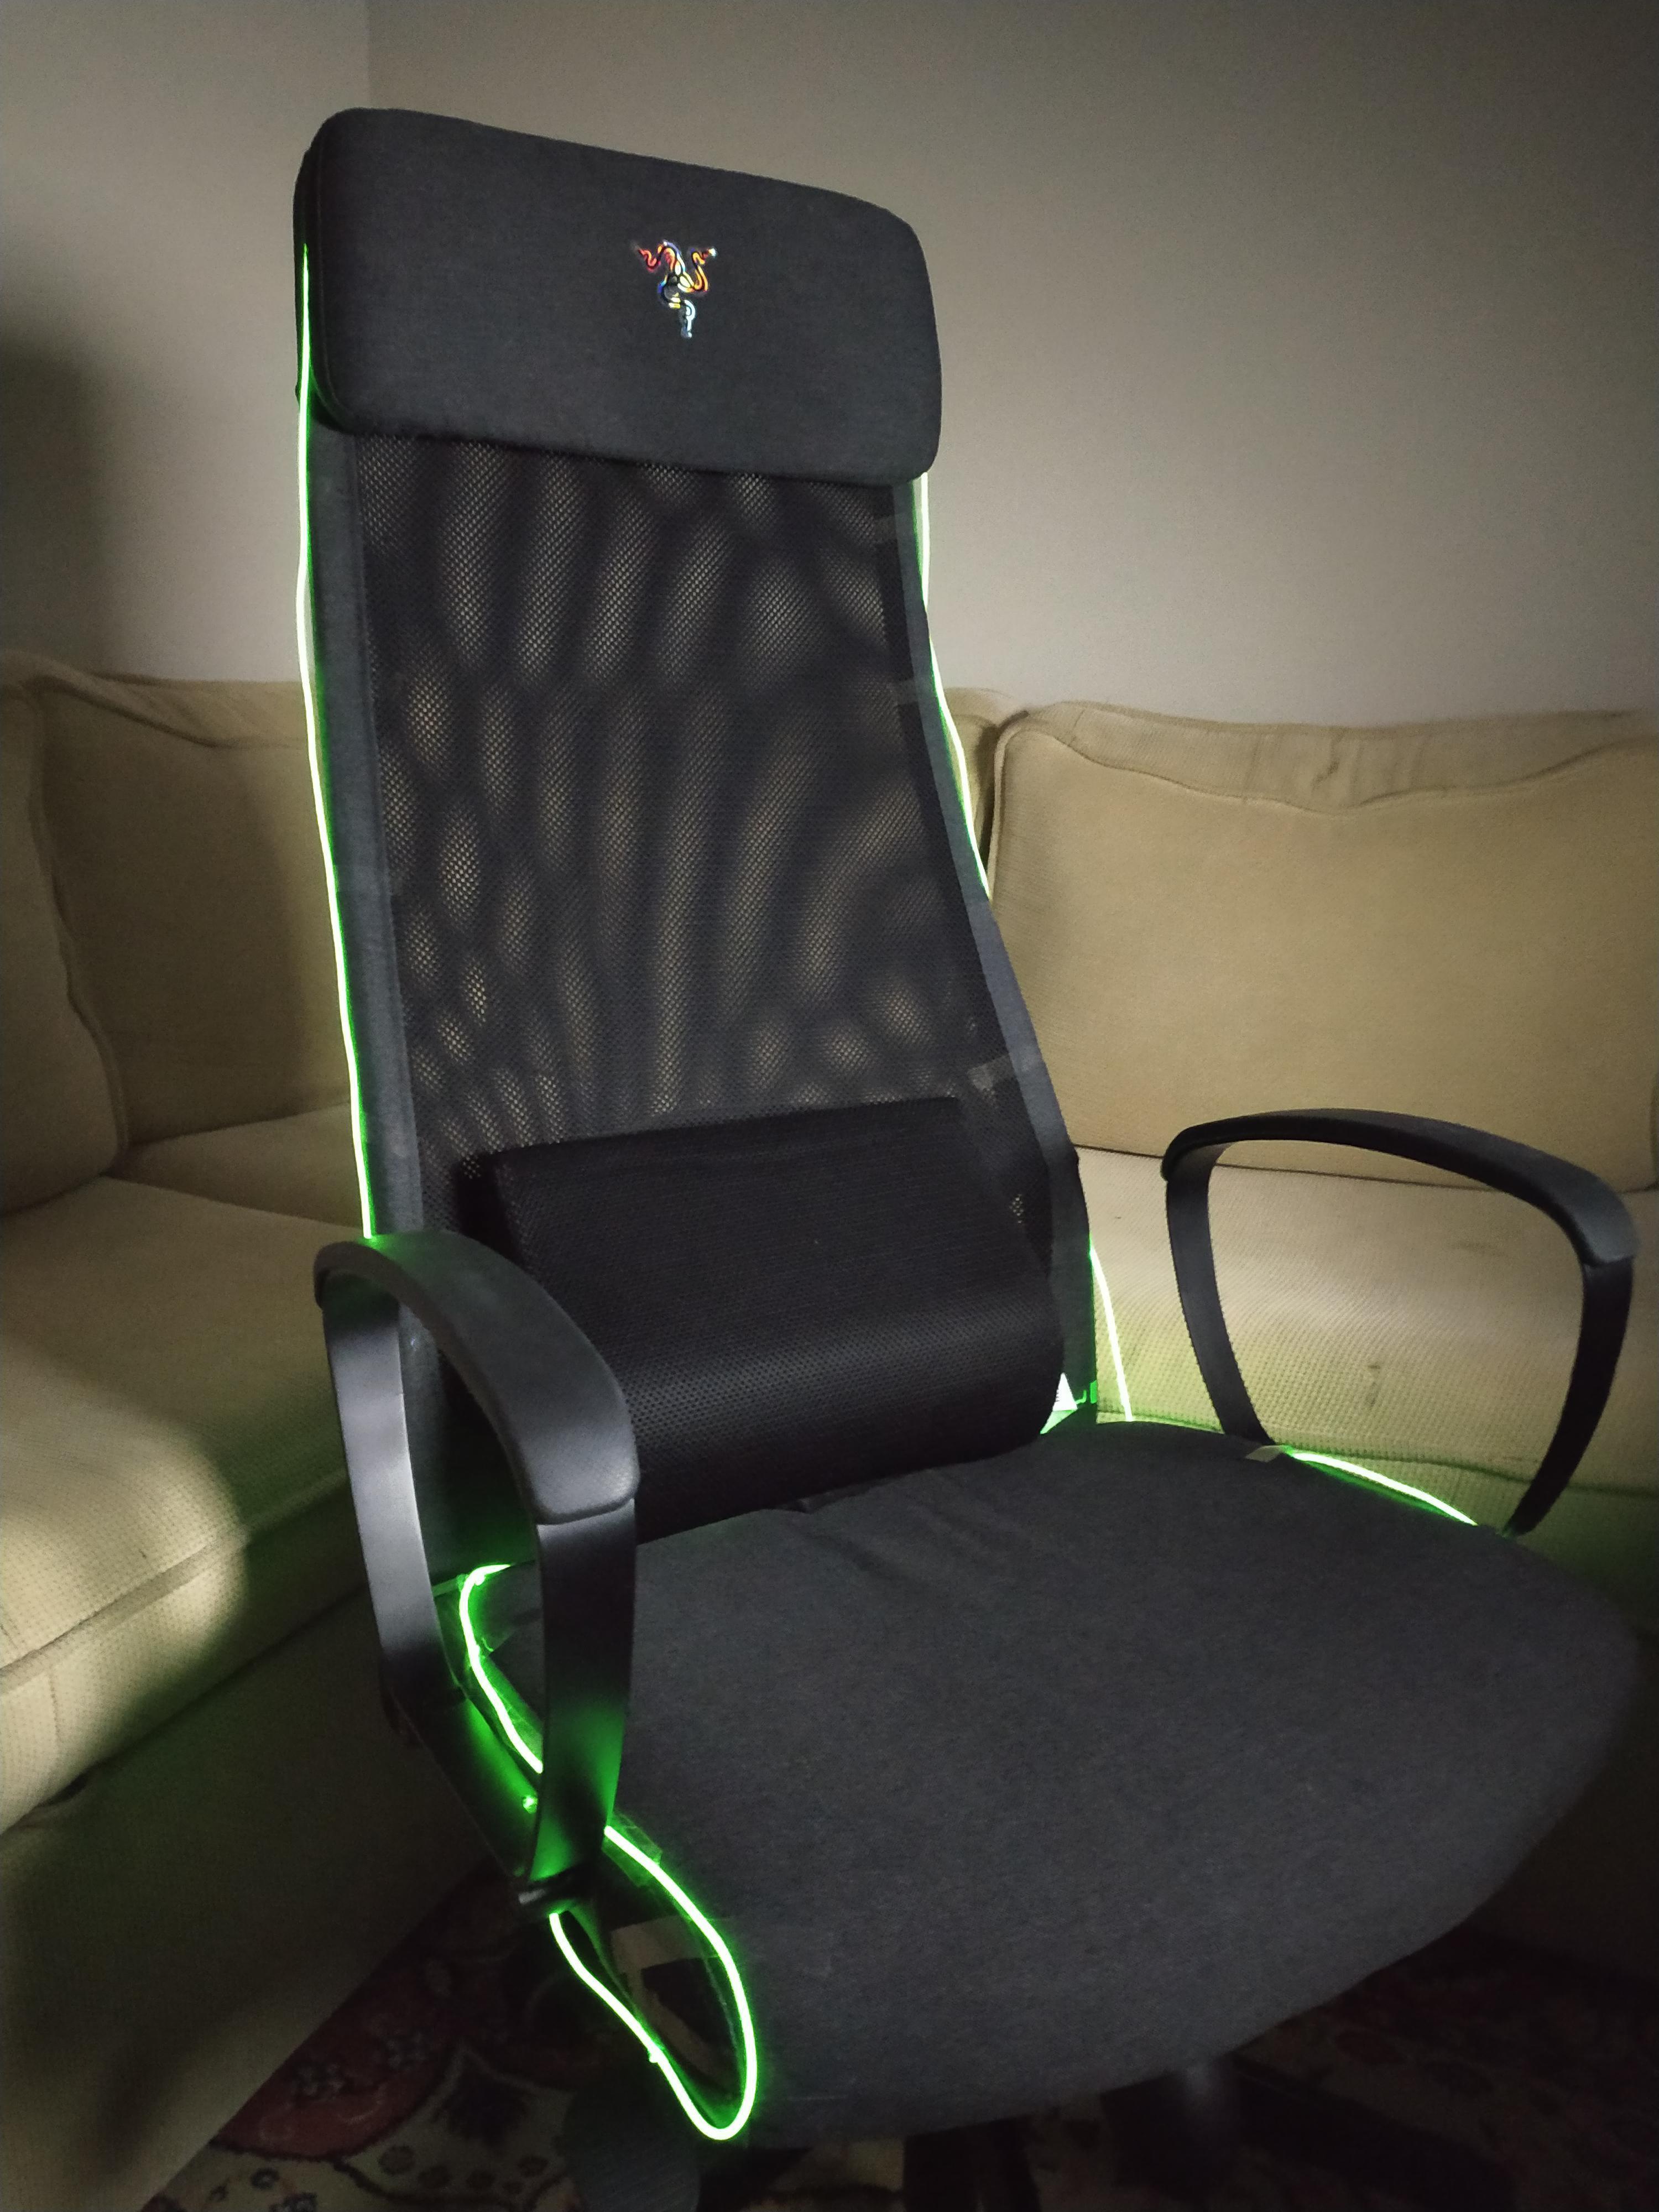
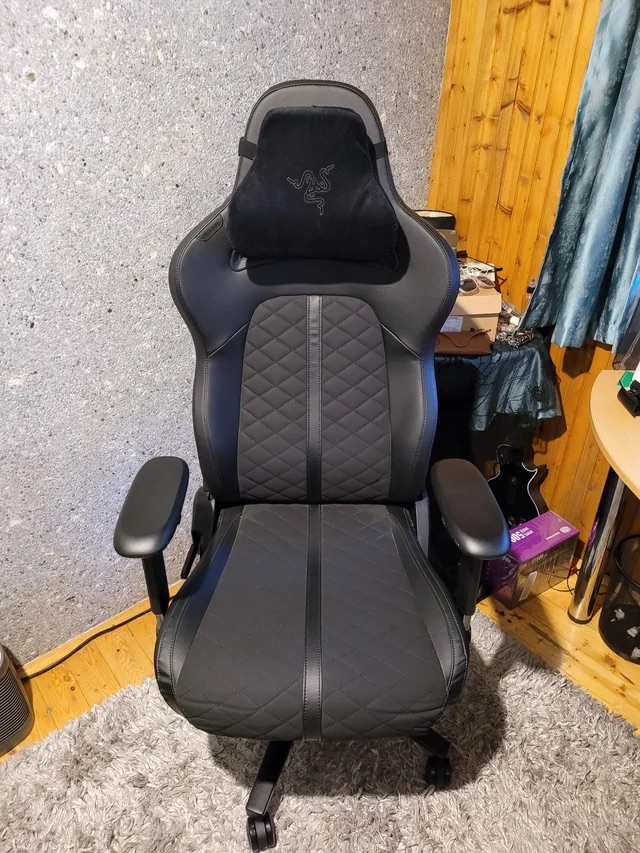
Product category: items_chair
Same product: no